Utah Pride Festival

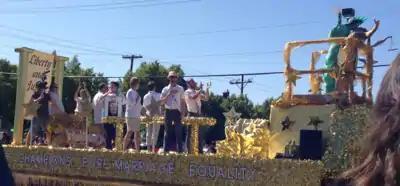
The "Kitchen v. Herbert" plaintiffs participate as grand marshals while Lady Liberty and Lady Justice kiss at the 2014 Utah Pride parade in Salt Lake City. The words on the side of the float read, "Our Champions for Marriage Equality".

The festival includes the parade, a film festival, the Dyke March, members of the Bear Clan, Leathermen, and the Sisters of bondage subcultures, an interfaith service by the Utah Pride Interfaith Coalition, 5K charity run, and related parties and receptions.